Bog Meadows

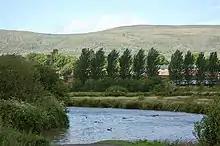
Bog Meadows

Bog Meadows is an area on the outskirts of west Belfast of 47 acres of grassland and woodland managed by the Ulster Wildlife Trust - grid reference: J3172. The M1 motorway passes through this area. To the west of the area lies Milltown Cemetery and St. Louise's Comprehensive College. To the east of the motorway is the Boucher Road area now mostly drained land with industrial units in the grounds along with underdeveloped areas. It is drained by the Blackstaff River.